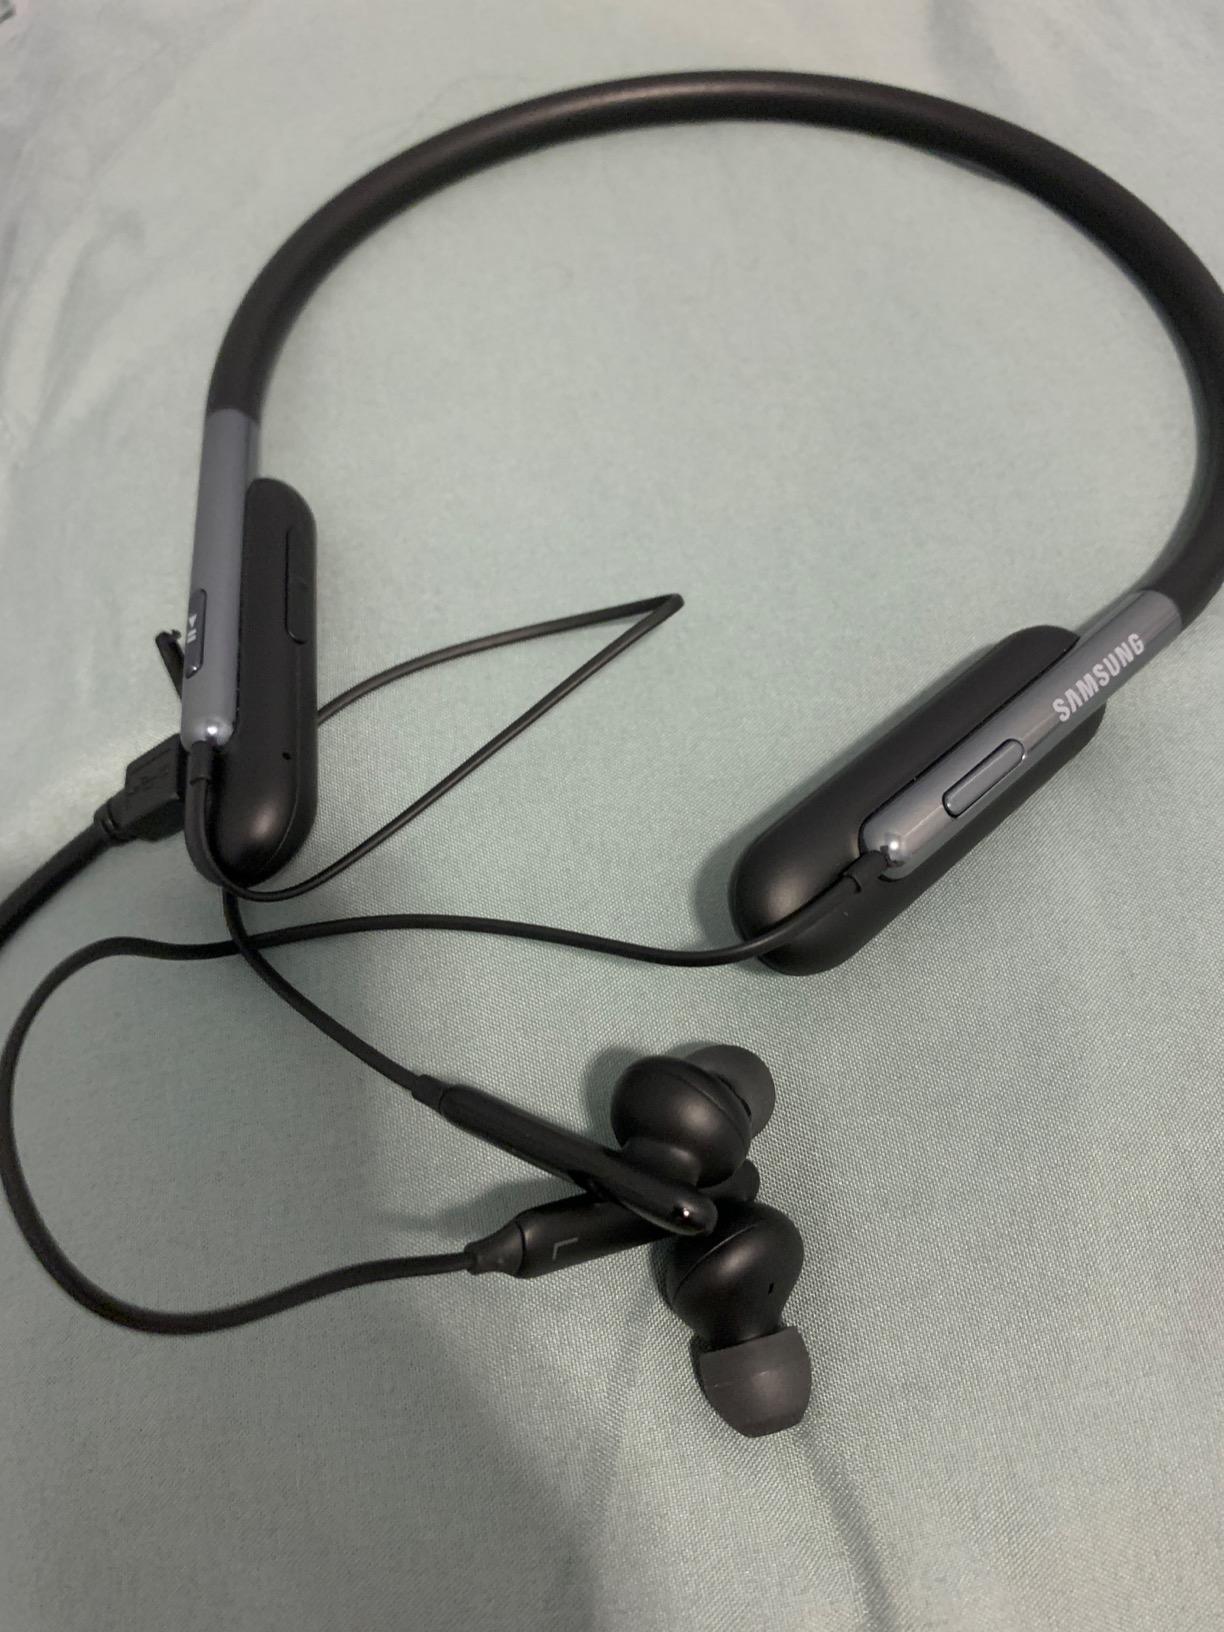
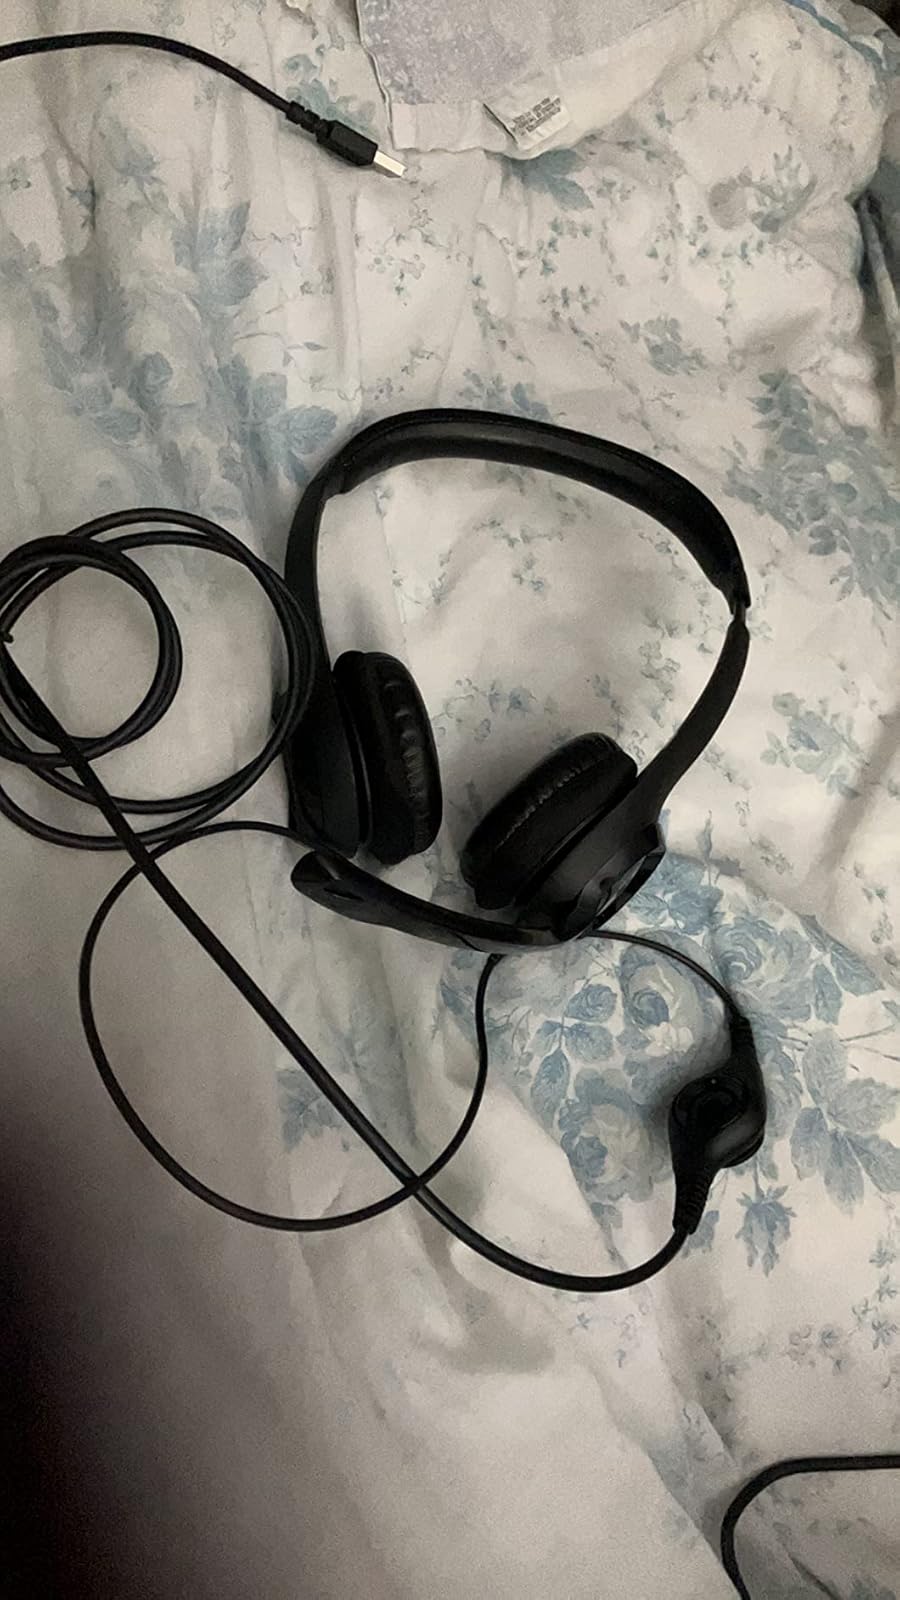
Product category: headphones
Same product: no